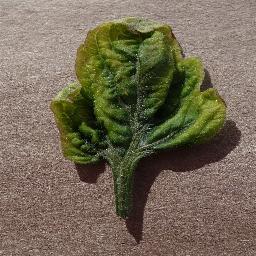
Label: Tomato___Tomato_Yellow_Leaf_Curl_Virus